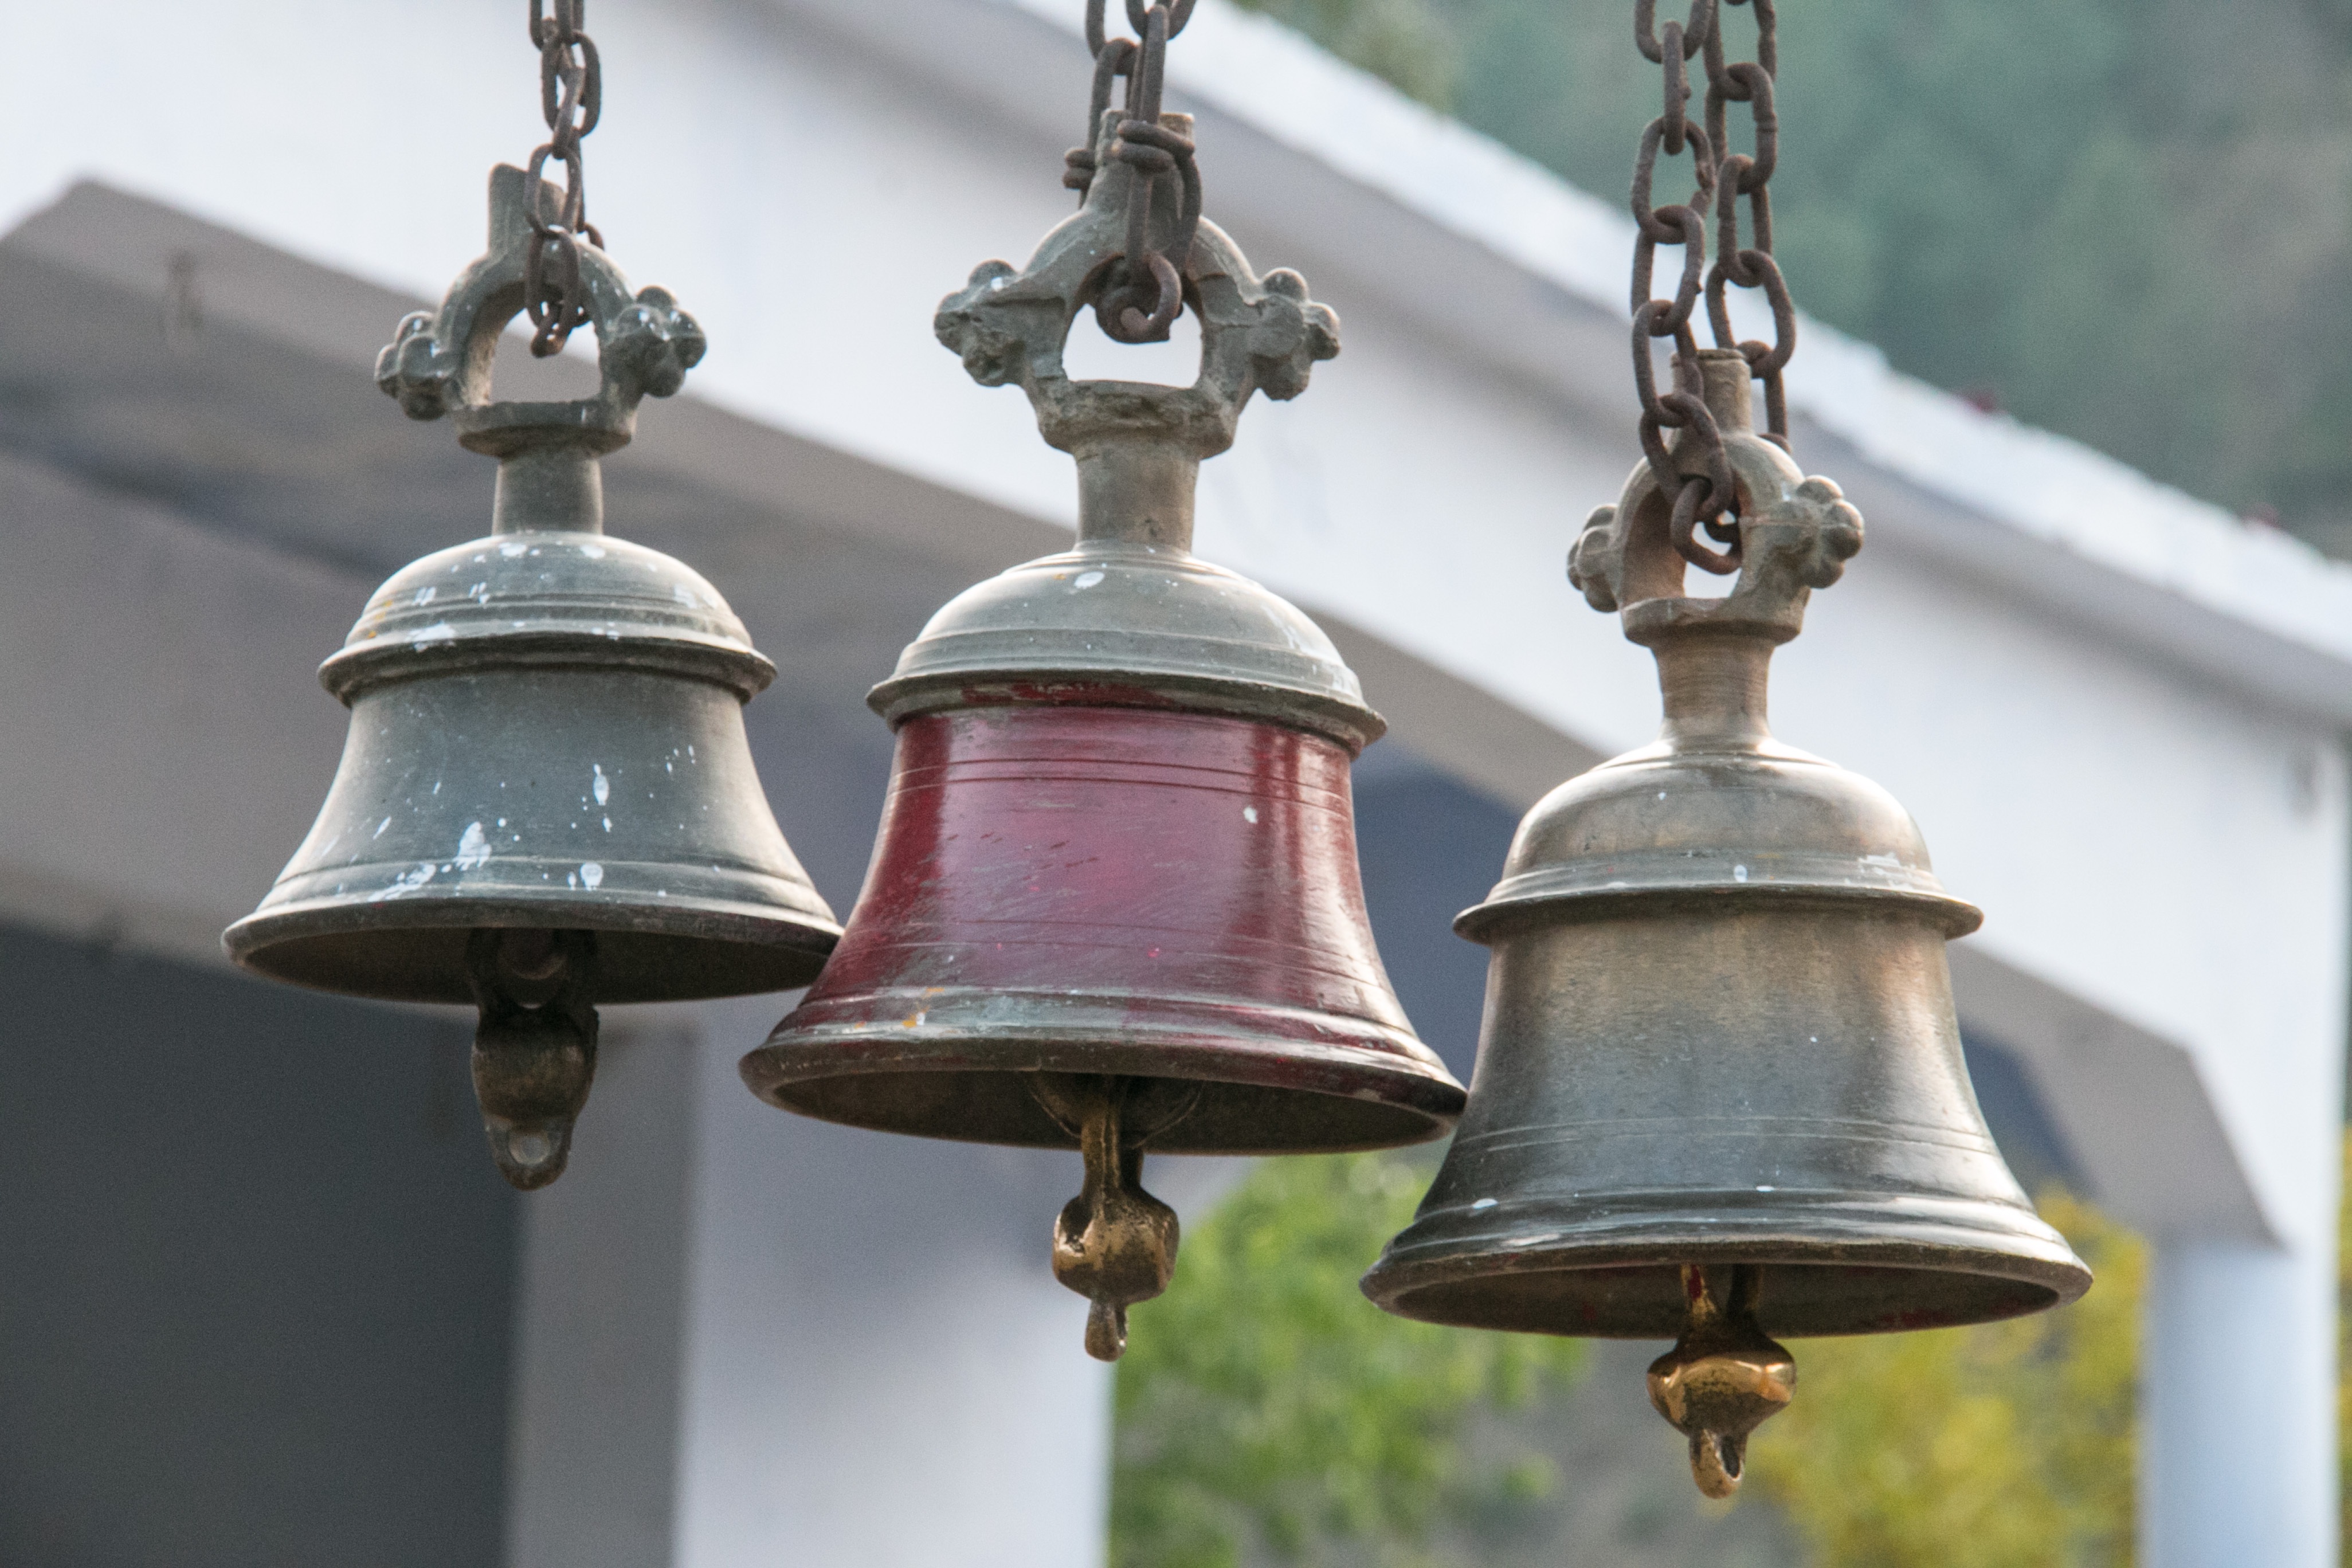
antique, bell, metal, ancient, lighting, musical instrument, church bell, temple, light fixture, bronze, worship, sacred, carillon, bells, temple bells